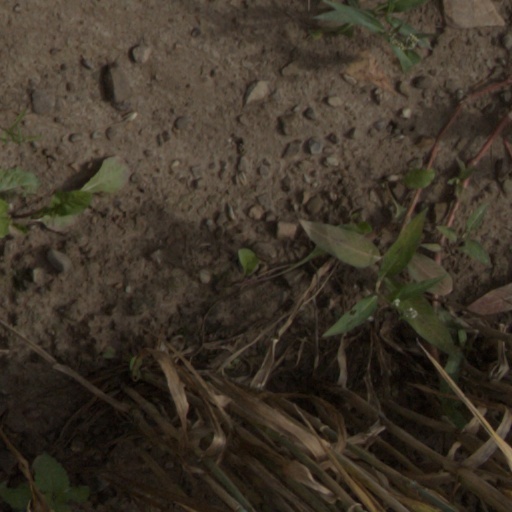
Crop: wheat